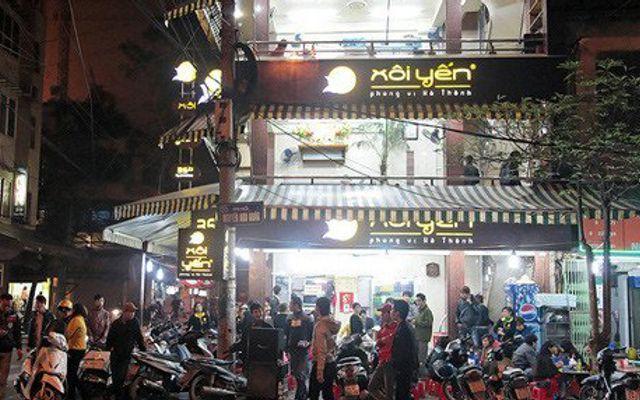
có đông người đang tụ tập ở phía trước một quán ăn